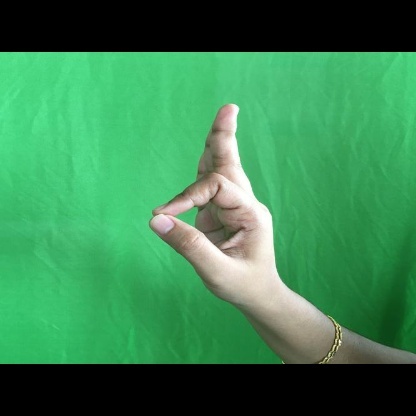
Mudra: Aralam